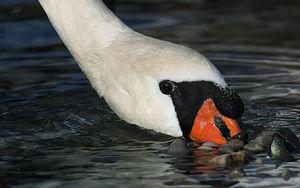
Description: Couple de cygnes tuberculés. Le Cygne tuberculé (Cygnus olor) est un anatidé commun d'Europe. Português: Descrição: Um casal de cisnes-brancos (Cygnus olor), um membro comum da família Anatidae.
Le Cygne tuberculé ou Cygne muet est une espèce d'oiseaux de la famille des anatidés. Le premier nom de l'animal provient de la bosse qu'il a sur le bec, appelée tubercule, et le second du fait qu'il émet de rares cris plutôt de faible puissance.